Whiskey Rebellion

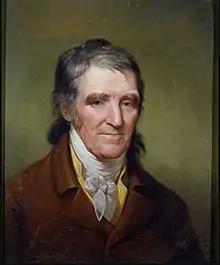
Portrait of Congressman William Findley in 1805, by Rembrandt Peale. Findlay accused Alexander Hamilton of provoking the Whiskey Rebellion while Congress was already enacting tax reform.

In addition to the whiskey tax, westerners had a number of other grievances with the national government, chief among which was the perception that the government was not adequately protecting the residents living in the western frontier. The Northwest Indian War was going badly for the United States, with major losses in 1791. Furthermore, westerners were prohibited by Spain (which then owned Louisiana) from using the Mississippi River for commercial navigation. Until these issues were addressed, westerners felt that the government was ignoring their security and economic welfare. Adding the whiskey excise to these existing grievances only increased tensions on the frontier.